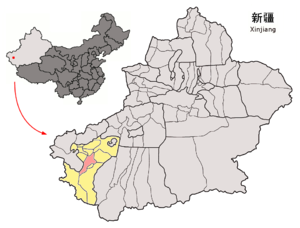
Le xian de Yarkand est un district administratif de la région autonome du Xinjiang en Chine. Il est placé sous la juridiction de la préfecture de Kachgar. Son chef-lieu est la ville-oasis de Yarkand, située entre Kachgar et Khotan sur la branche de la Route de la soie qui contournait le désert du Taklamakan par le sud.